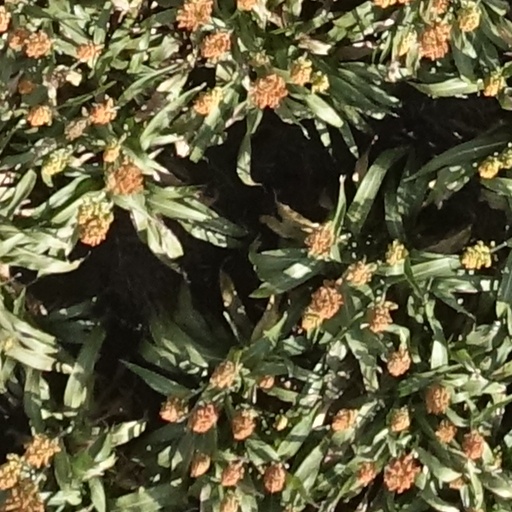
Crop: sorghum